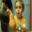
Label: girl